Mount Craddock

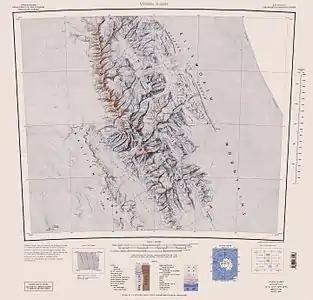
Sentinel Range map

Mount Craddock is a large, bold mountain forming the south extremity of Craddock Massif in Sentinel Range, the ninth highest mountain in Antarctica. It is linked by Karnare Col to Mount Strybing in the southern Sentinel Range. The ninth-highest mountain in Antarctica was first climbed in January 1992.